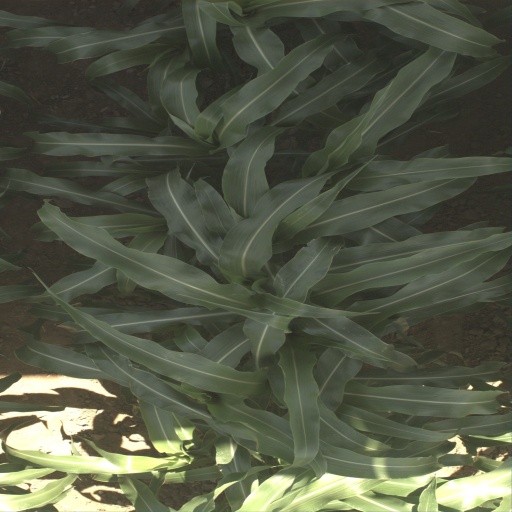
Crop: sorghum